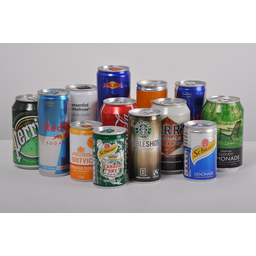
Label: metal